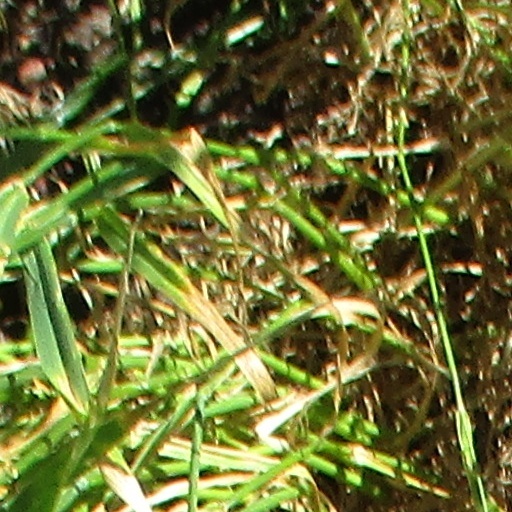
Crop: wheat